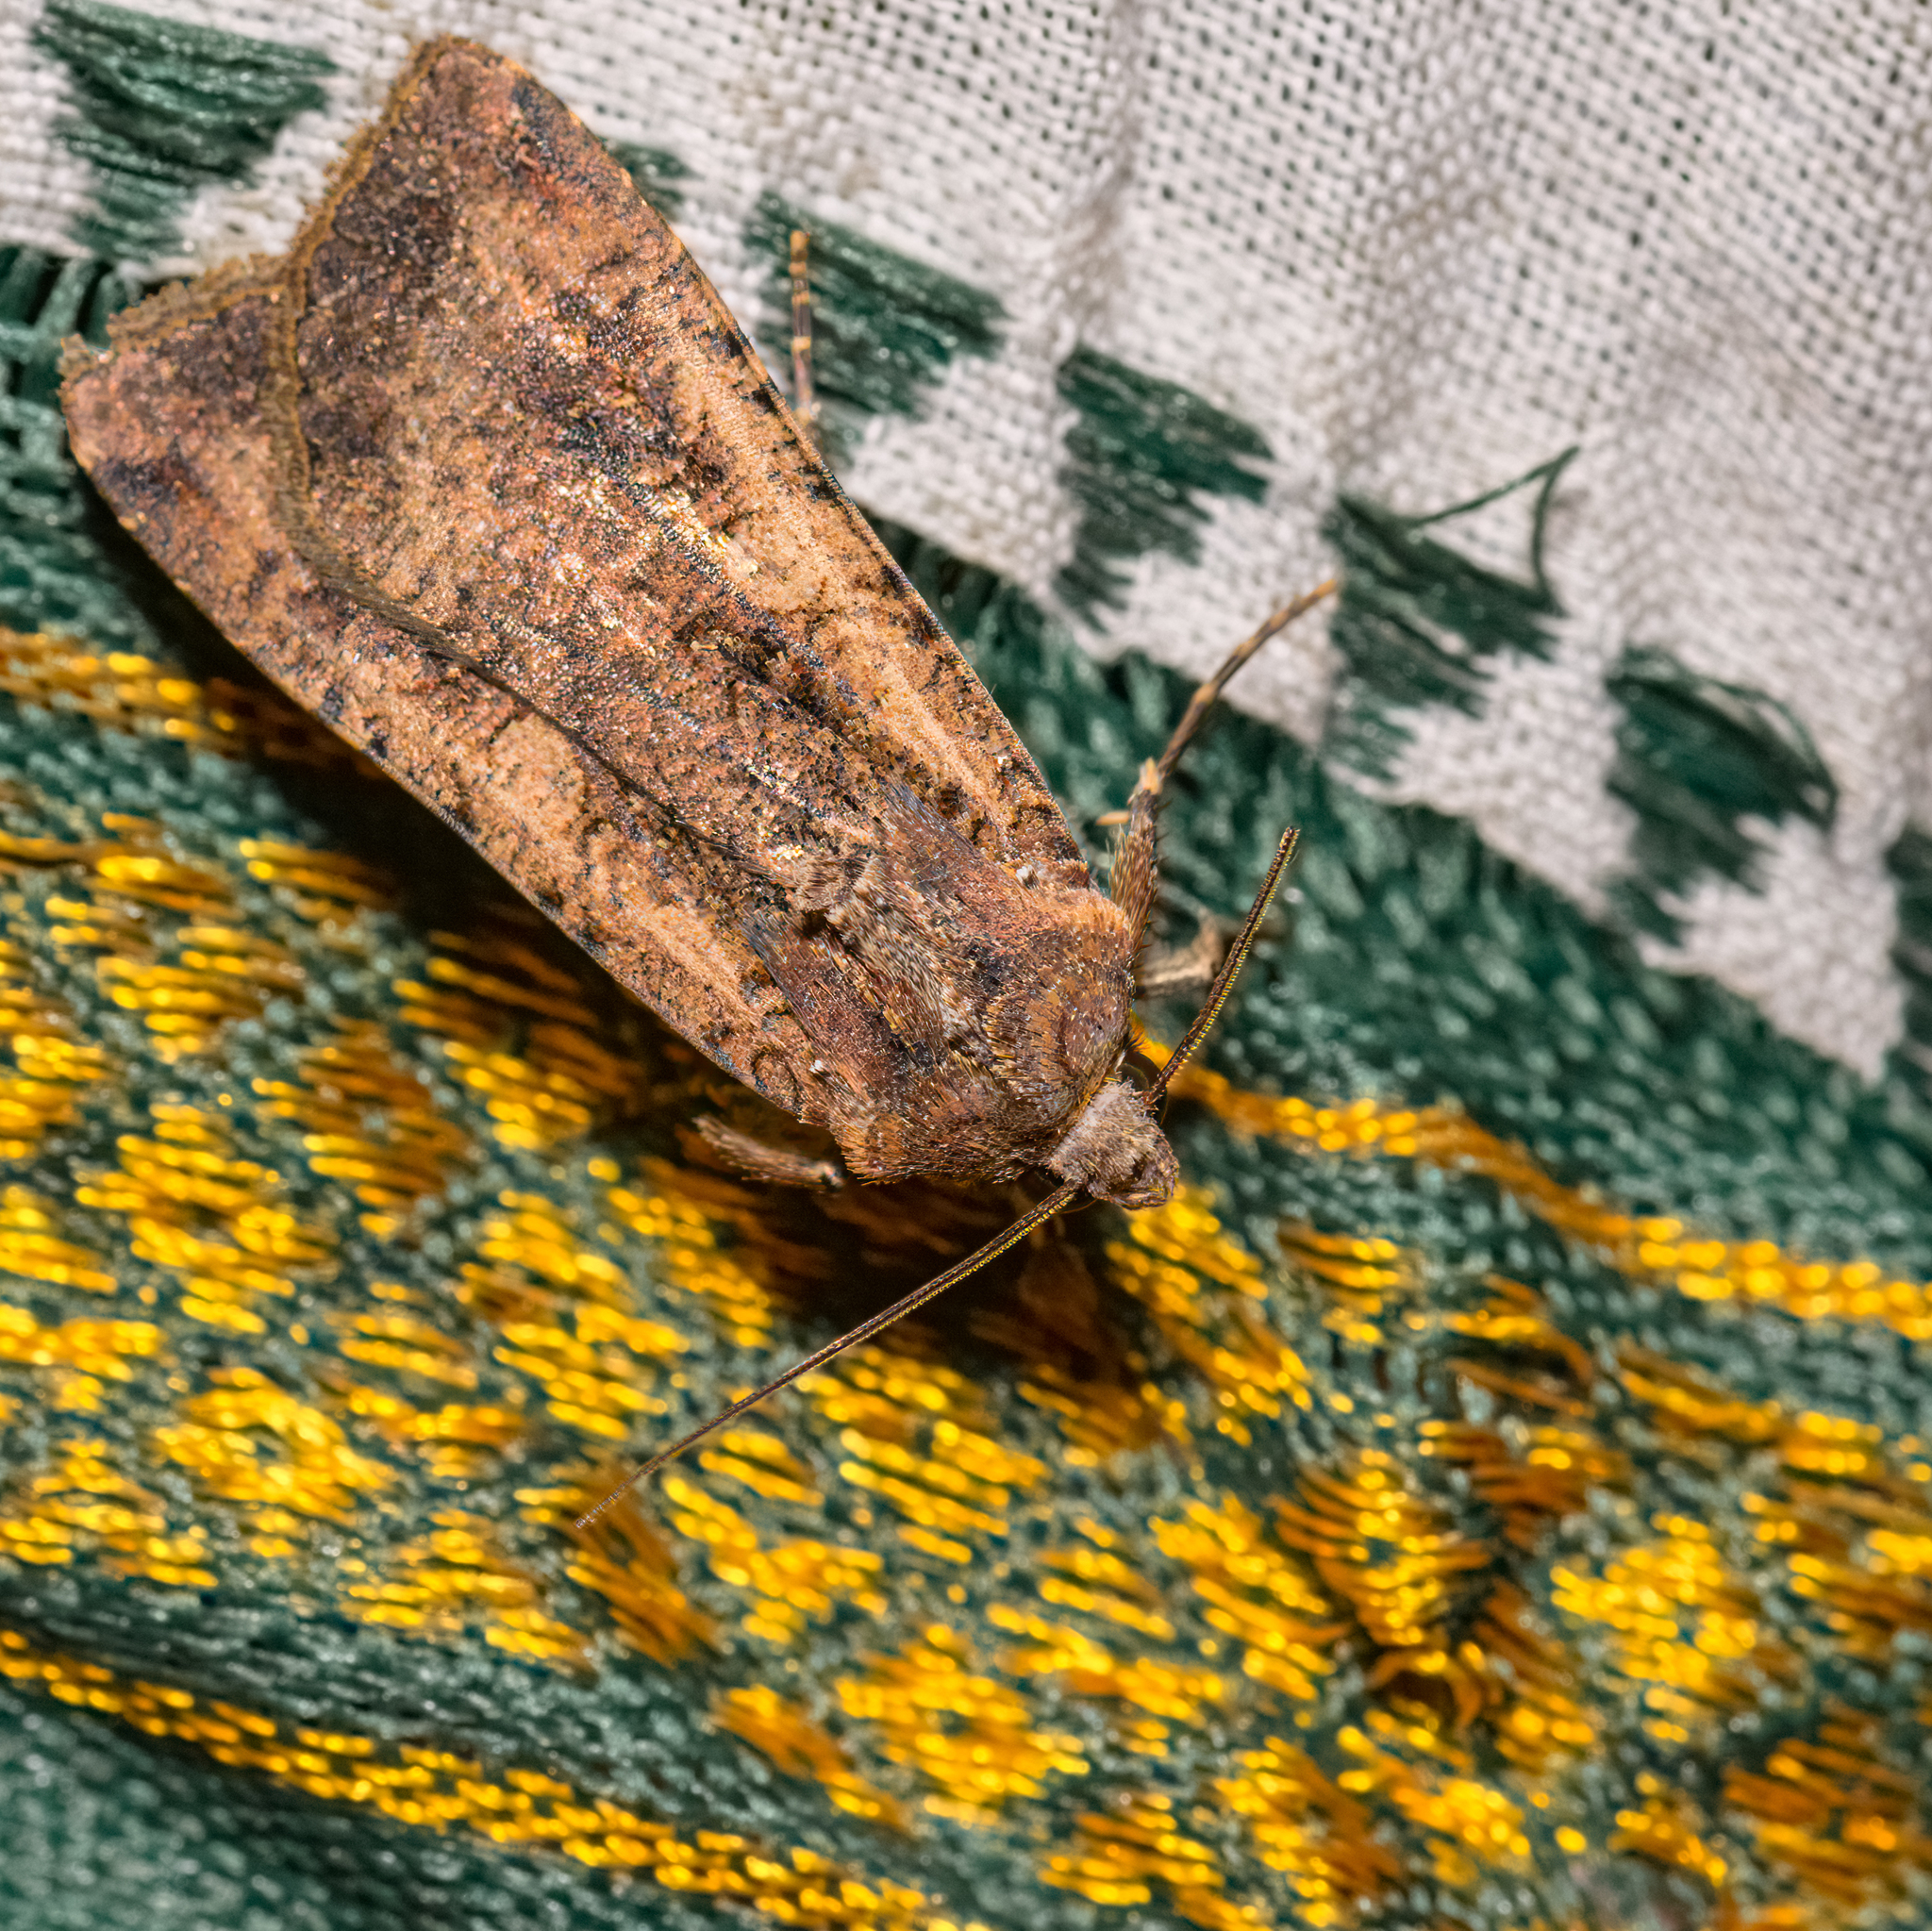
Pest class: cutworms